Quilting

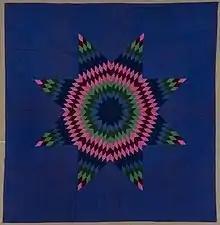
Star of Bethlehem Quilt, 1940 from the Brooklyn Museum

In American Colonial times, quilts were predominantly whole-cloth quilts—a single piece of fabric layered with batting and backing held together with fine needlework quilting. Broderie perse quilts were popular during this time and the majority of pierced or appliqued quilts made during the 1770–1800 period were medallion-style quilts (quilts with a central ornamental panel and one or more borders). Patchwork quilting in America dates to the 1770s, the decade the United States gained its independence from England. These late-eighteenth- and nineteenth-century patchwork quilts often mixed wool, silk, linen, and cotton in the same piece, as well as mixing large-scale (often chintz) and small-scale (often calico) patterns. In North America, some worn-out blankets were utilized to create a new quilt from worn-out clothes, and in these quilts the internal batting layer was made up of old blankets or older quilts.